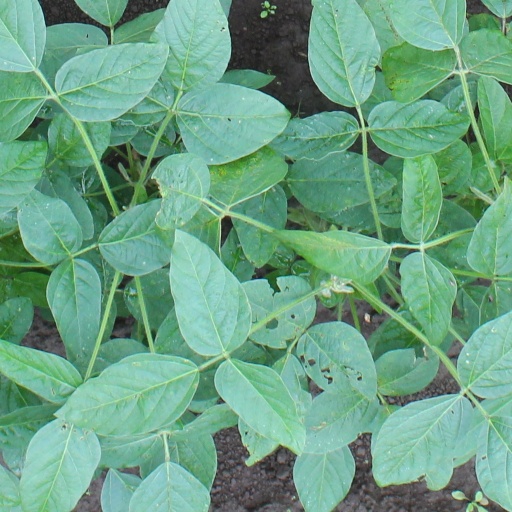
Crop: soybean